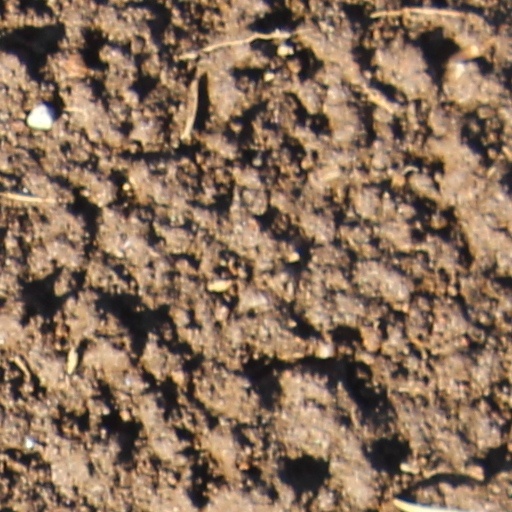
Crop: wheat